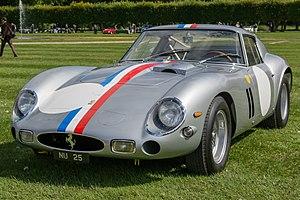
Chantilly Arts &amp
Le Chantilly Arts & Elegance Richard Mille est un concours d'élégance d'automobiles bisannuel, qui se déroule dans le domaine du Château de Chantilly, dans l’Oise depuis 2014.